H. Lauter Company Complex

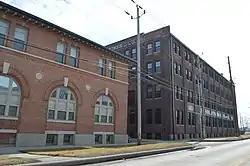
H. Lauter Company Complex, March 2015

H. Lauter Company Complex, also known as J. Solotken Company, Lauter Lofts, and Harding Street Lofts, is a historic factory complex located at Indianapolis, Indiana. It was built between 1894 and 1912, and includes the South Factory, the North Factory, and the Office Building. The factory buildings are in the Italianate and the office building is in the Classical Revival style. The North Factory is a four-story brick building with a raised full basement constructed sometime between 1908 and 1912. The Office Building is a two-story brick building constructed between 1899 and 1908 and has a truncated hipped roof. The four-story, U-shaped core of the South Factory was built in two phases; the eastern portion between 1894 and 1898 and the western portion in 1899. The H. Lauter Company furniture manufacturer began in 1894 and they continued to operate at the location until 1936. The buildings have been converted to condominiums and apartments.